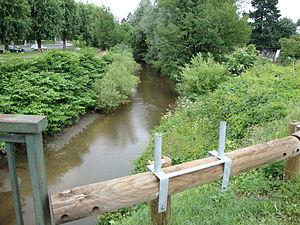
Feurs (Loire, Fr) Loise
La Loise est une rivière française des départements Loire et Rhône en région Auvergne-Rhône-Alpes, et un affluent droit de la Loire.
Feurs est une commune française située dans le département de la Loire, en région Auvergne-Rhône-Alpes.